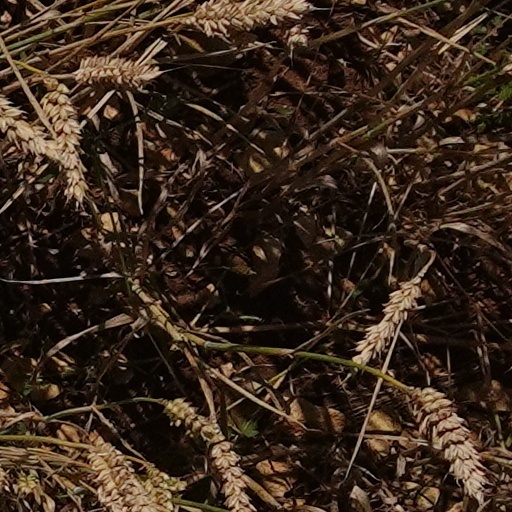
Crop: wheat